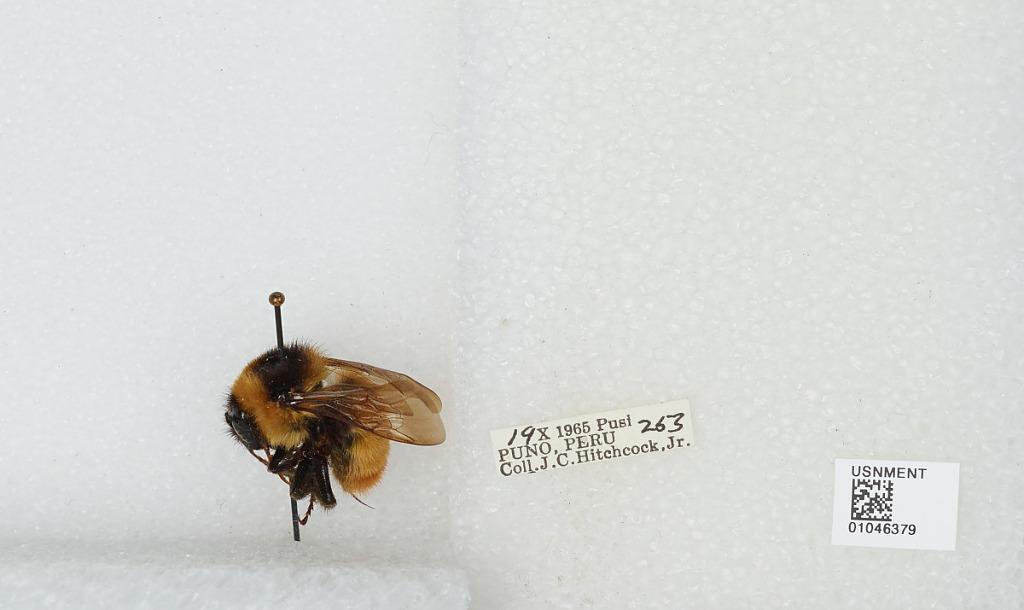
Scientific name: Bombus sp.
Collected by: J. Hitchcock
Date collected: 1965-10-19
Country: Peru
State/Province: Puno
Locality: Pusi
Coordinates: -15.43, -69.93